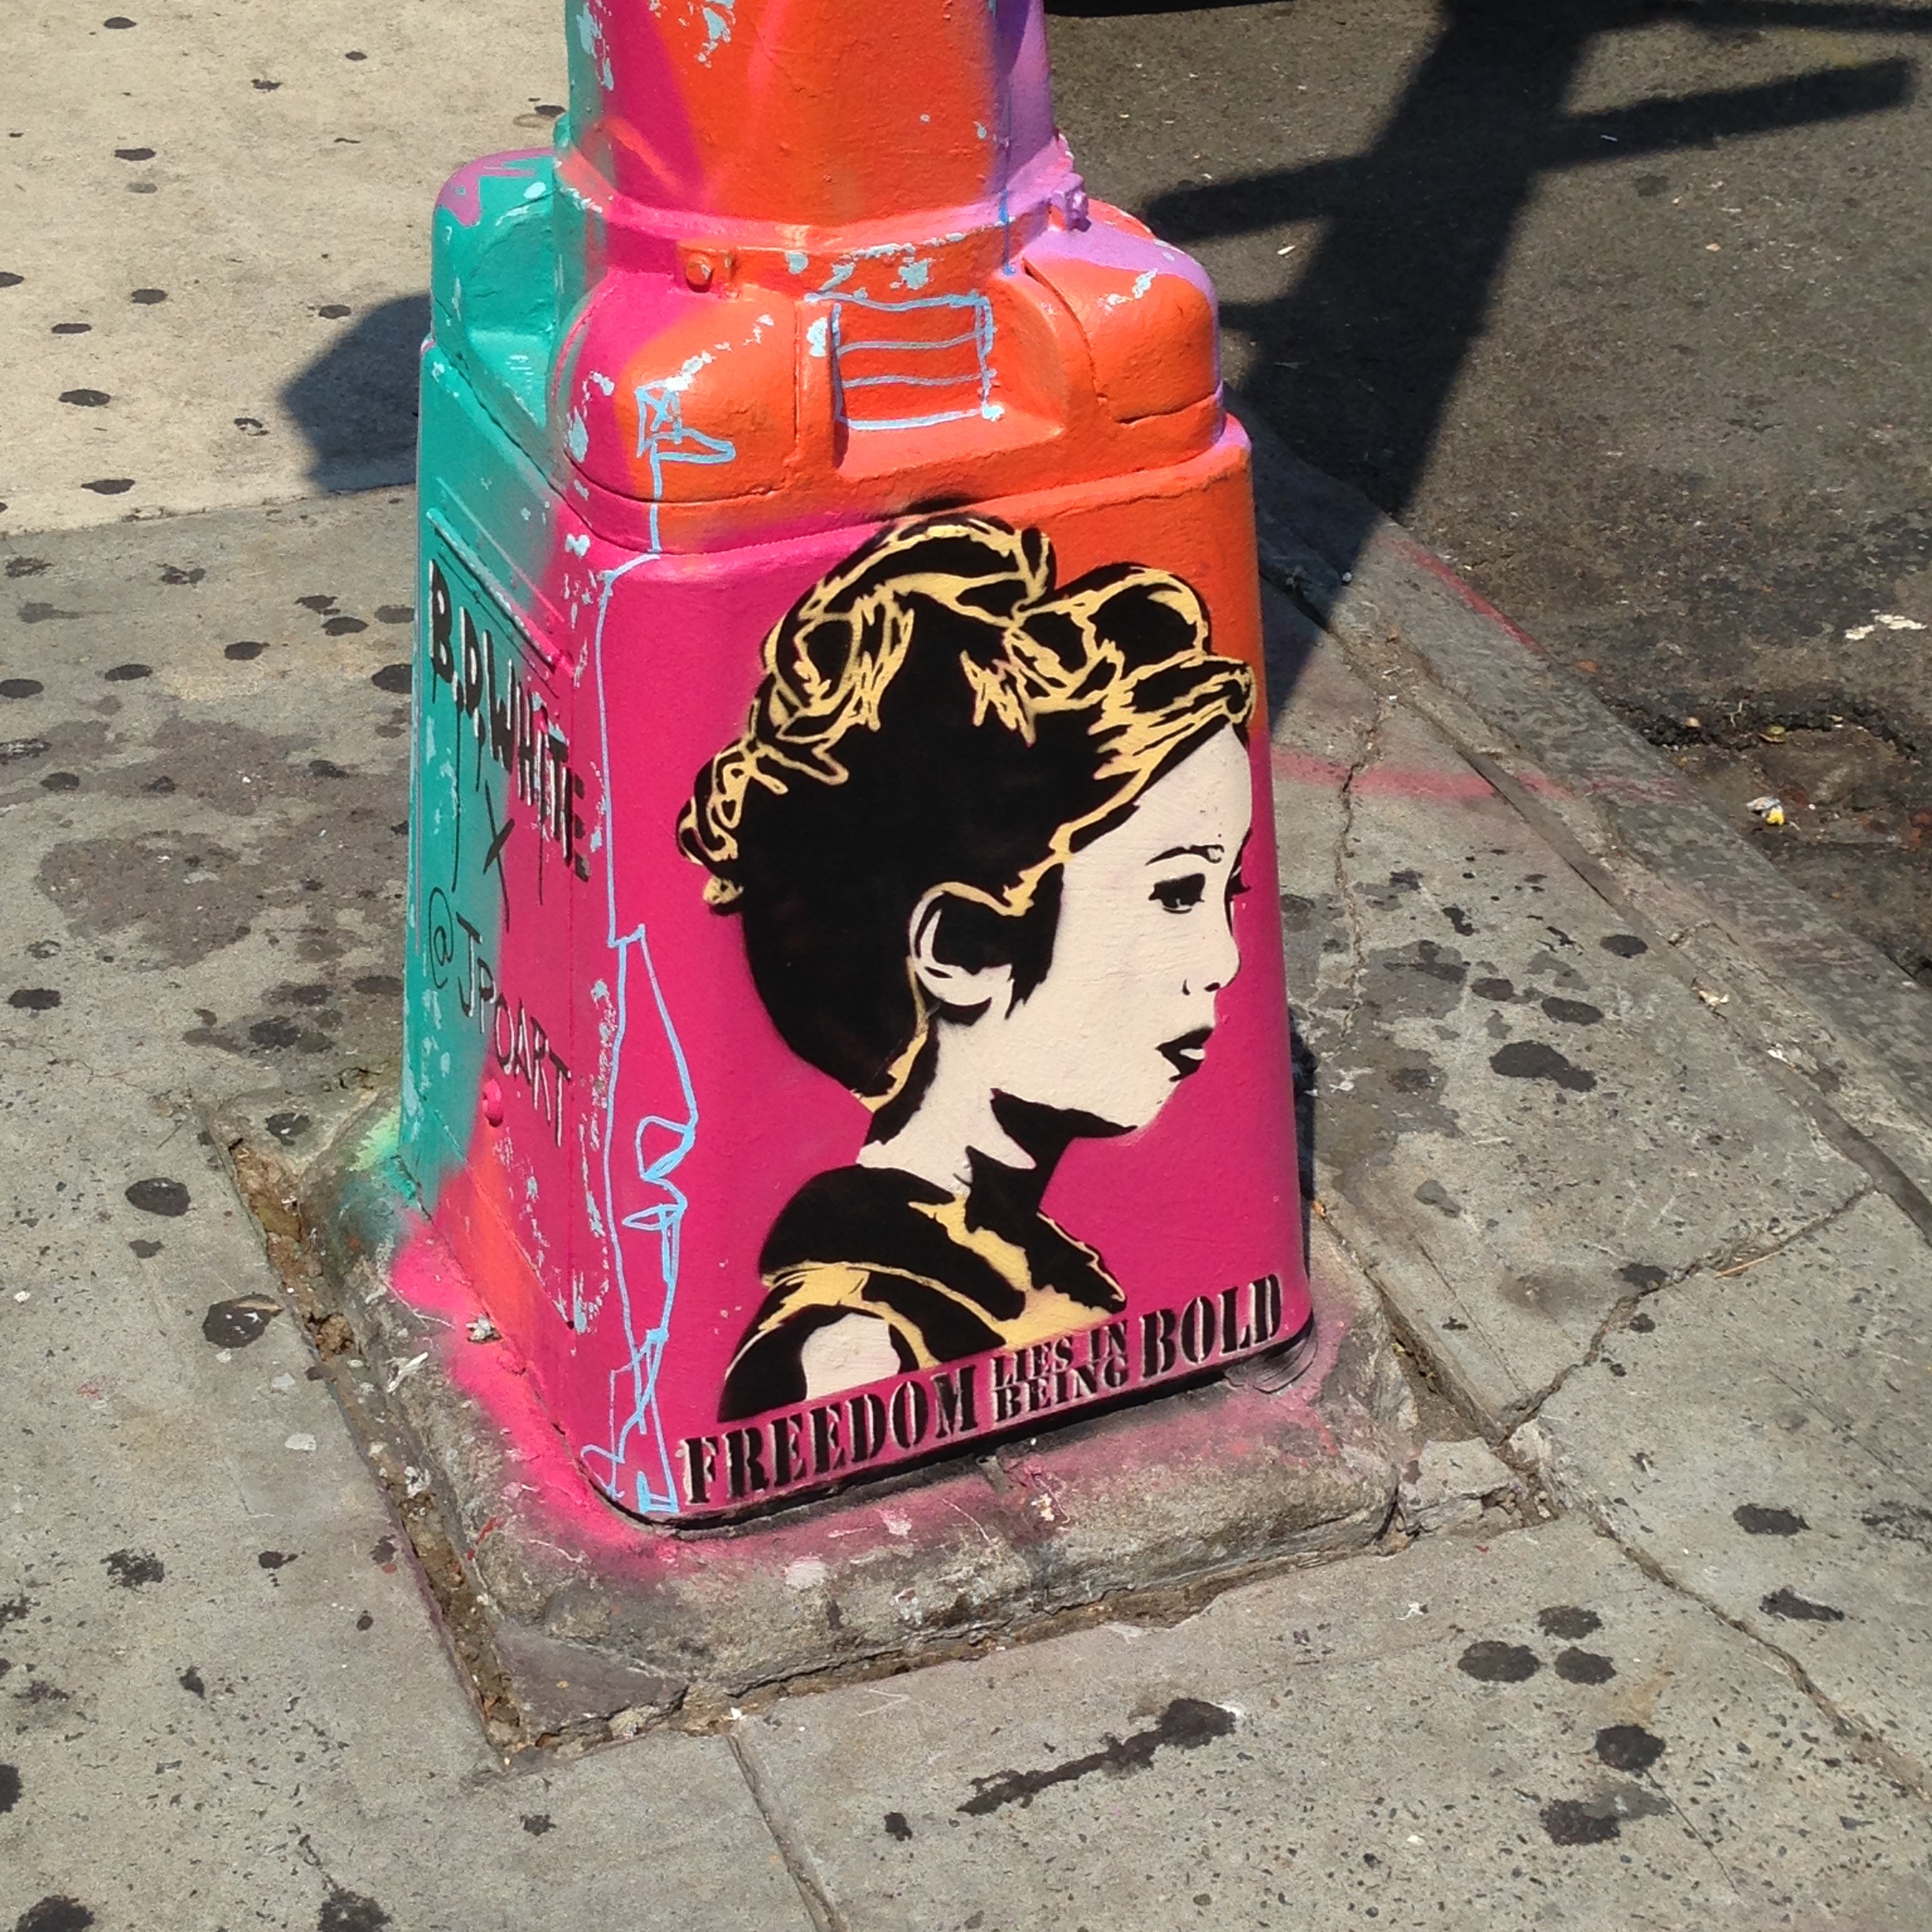
new york, nyc, color, graffiti, street art, art, chinatown